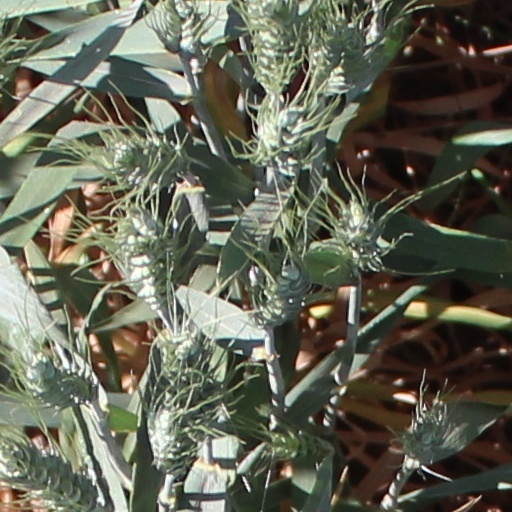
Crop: wheat